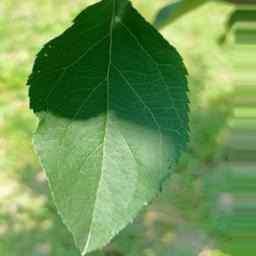
Label: Healthy